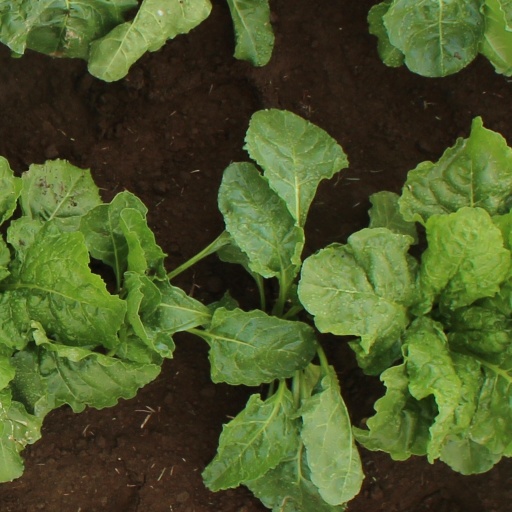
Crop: sugar beet